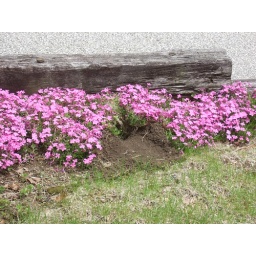
Bunny Rabbit Home in our flower bed